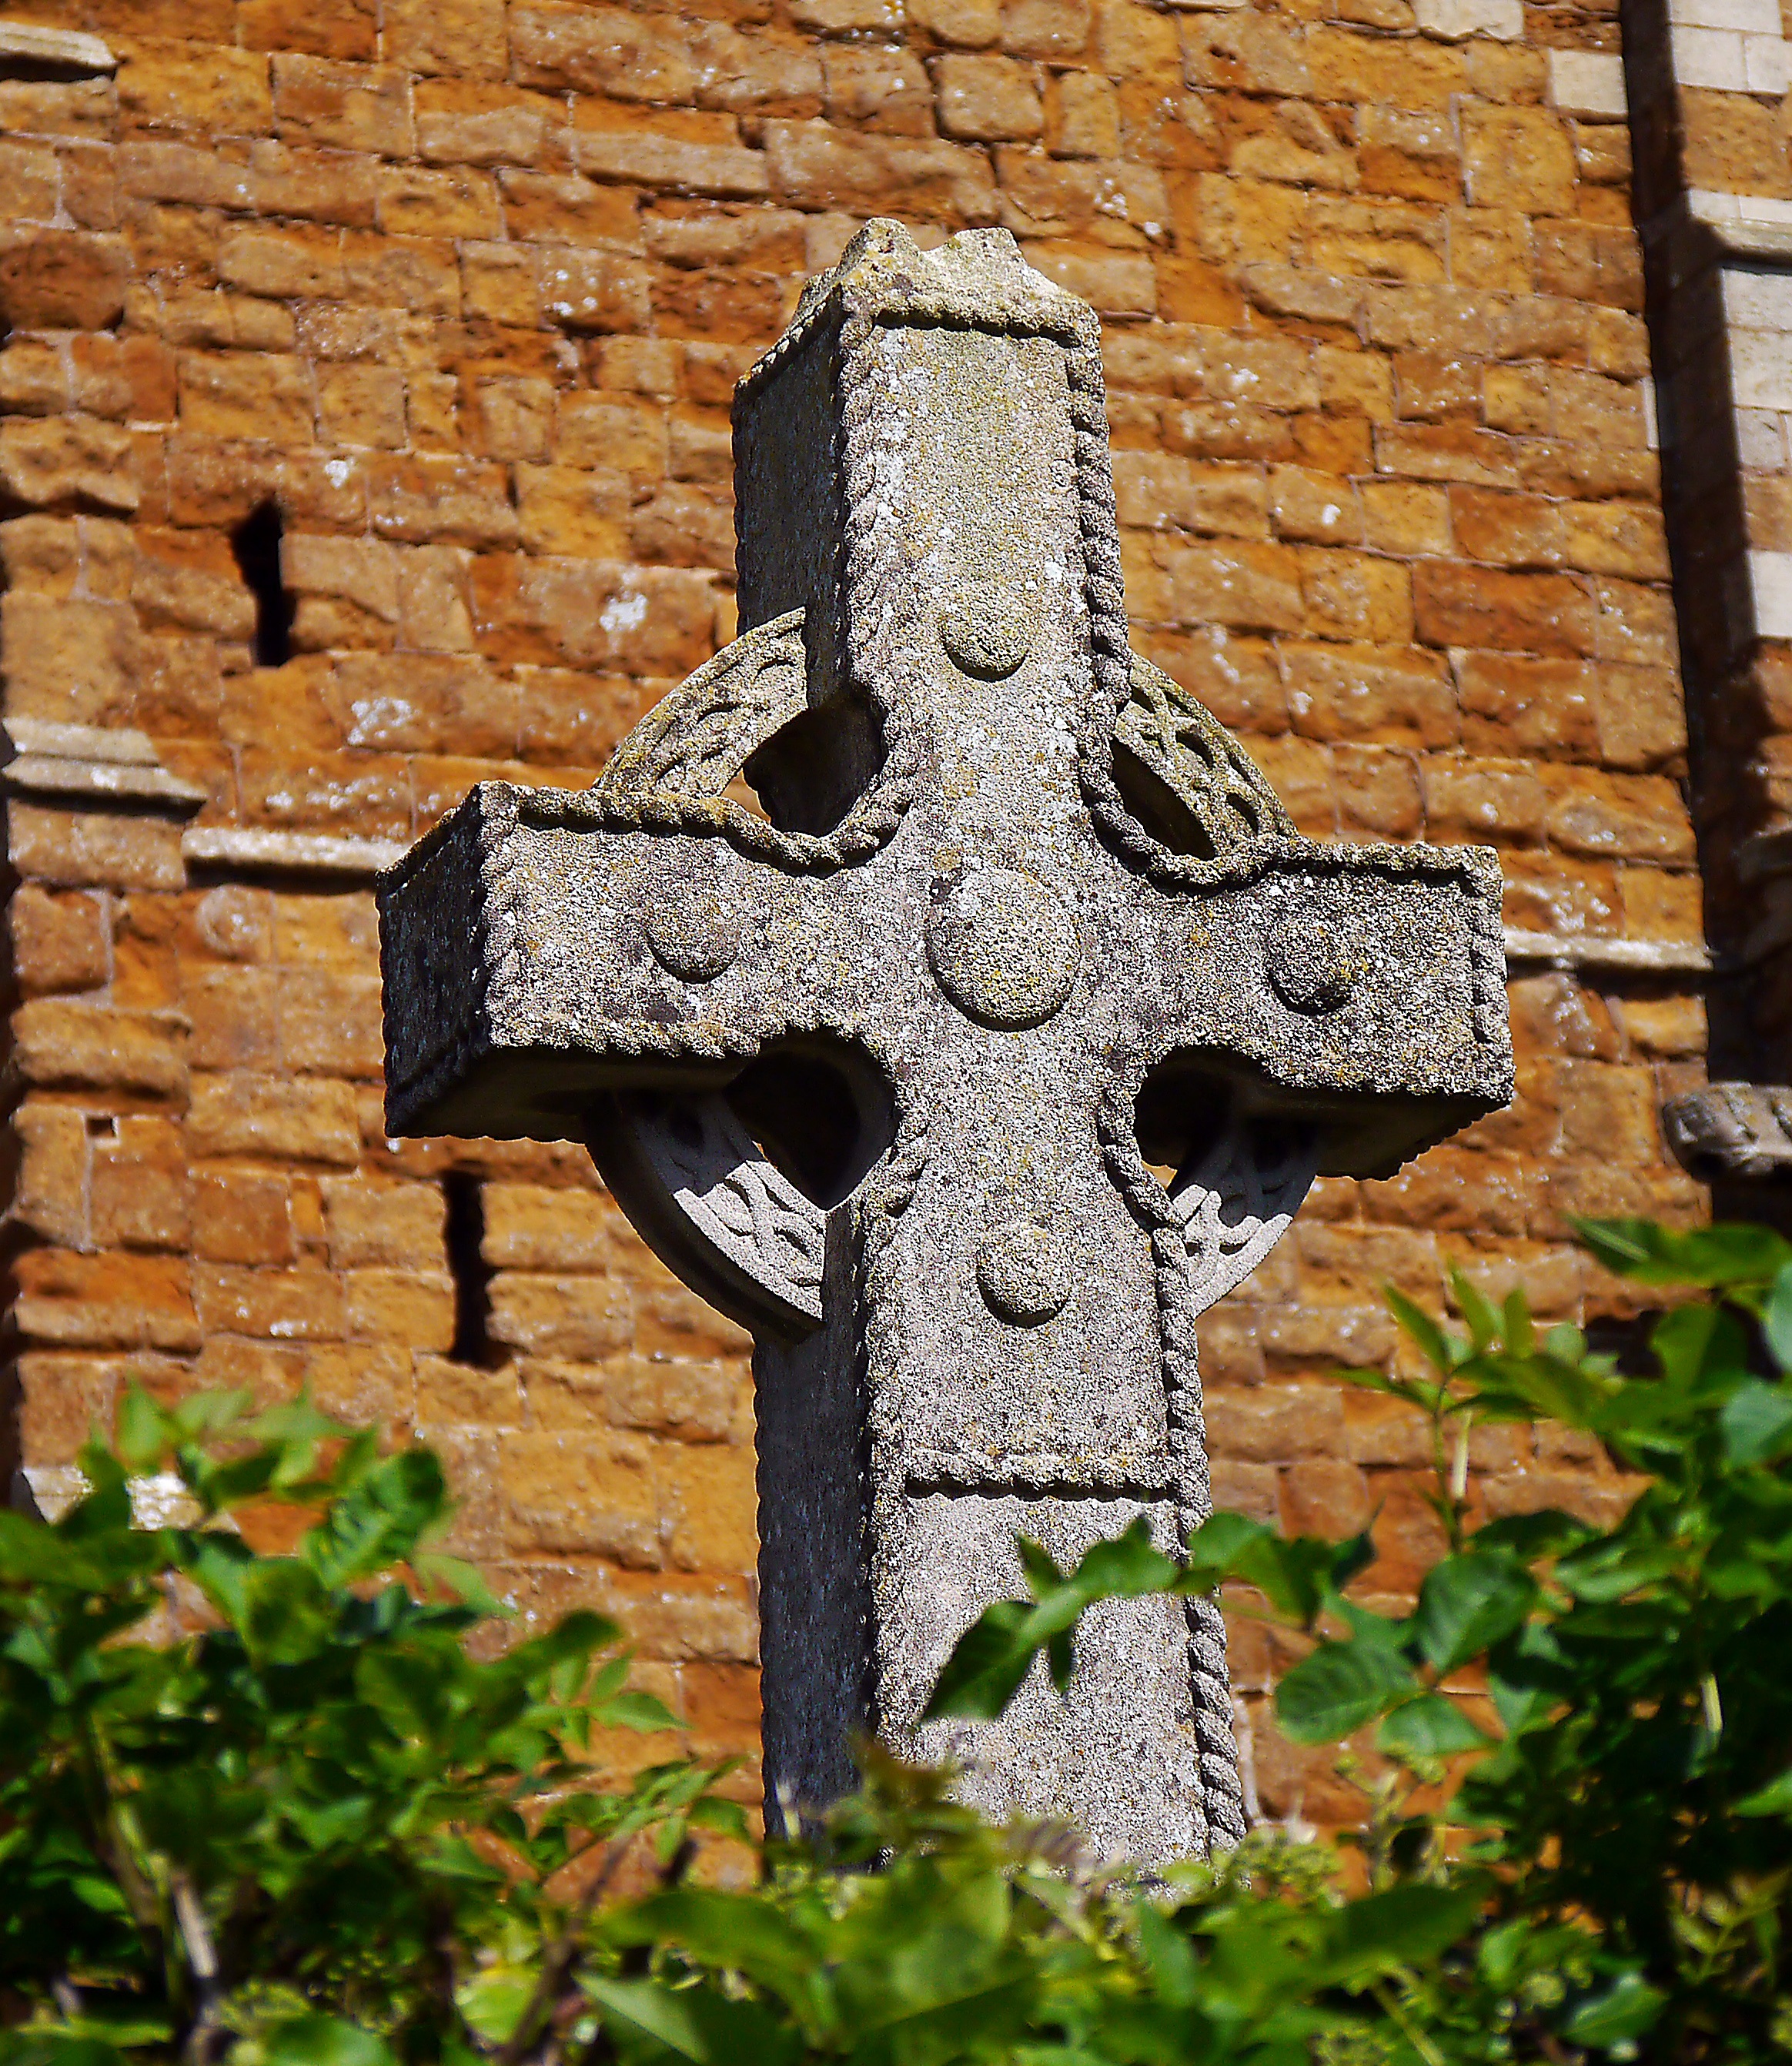
symbol, religion, church, cross, cemetery, christian, tombstone, grave, religious, christ, graveyard, art, jesus, christianity, crucifixion, god, crucifix